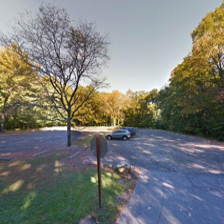
Label: streetView